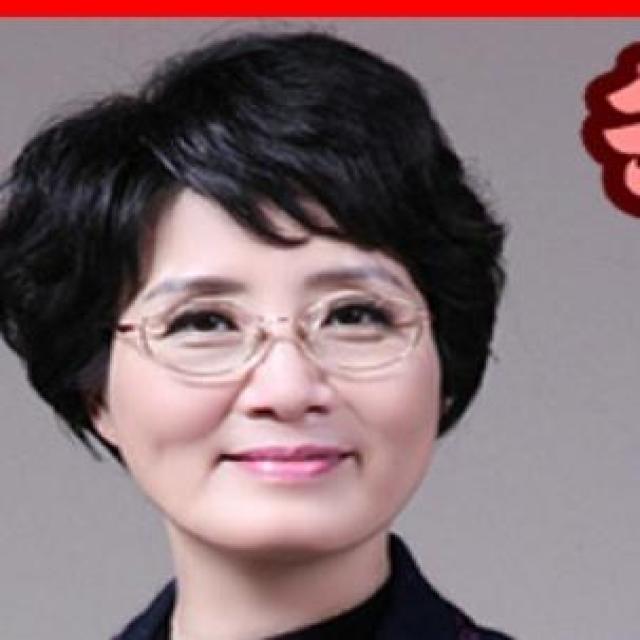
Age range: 45-64